Øyestad

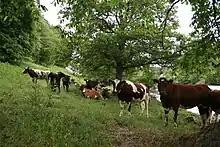
A farm in Øyestad

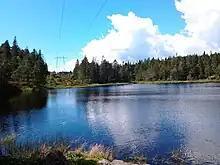
View of the Gjennestadkjenna in Øyestad

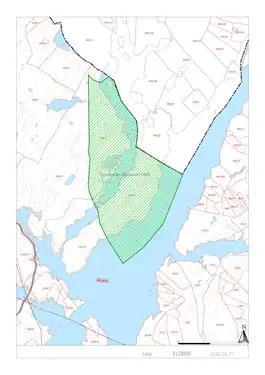
Map of the Salvestjønn area that was transferred from Øyestad to Landvik in 1962

The parish of "Øiestad" was established as a municipality on 1 January 1838 (see formannskapsdistrikt law). In 1846, the southern district of Øiestad (population: 2,806) was split off to form the new municipality of Fjære. The municipality was again split in 1850 when the northern district of Øiestad (population: 1,976) was separated to become the municipality of Froland. After that, Øiestad had 5,215 inhabitants. On 1 January 1875, an area of the neighboring town of Arendal (population: 52) was transferred to Øyestad. Then on 1 January 1881, the island of Hisøya and its small, surrounding islands (population: 2,652) were separated to form the new municipality of Hisøy. This left Øiestad with a population of 4,474. In the early 1900s, the spelling of the name was changed to "Øyestad". In 1936, an area of Øyestad (population: 33) was transferred to neighboring Austre Moland municipality.